Fiat 127

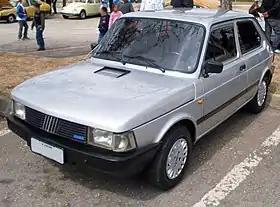
Fiat 147

In Brazil the car was known as the Fiat 147 (later Spazio), a three-door station wagon version called "Panorama". There was also a conventional two-door three-box saloon available, "Fiat Oggi", a pick-up called "City" and a van called "Fiorino" was also produced there. The Brazilian-built versions utilized a 1050 cc engine and a 1300 cc engine called "Fiasa" and also utilized a 1.3 L Diesel engine (for export markets only). From 1981 this variant (called a 127) was exported to Europe, to be sold alongside the 127 sedans and hatchbacks. A total of 1,169,312 units were built from 9 July 1976 to the end of 1986 in Brazil and 232,807 units were also built in Argentina between 1982 and 1996, as the Fiat 147, Spazio, and Vivace. It was also assembled in the CCA in Colombia.